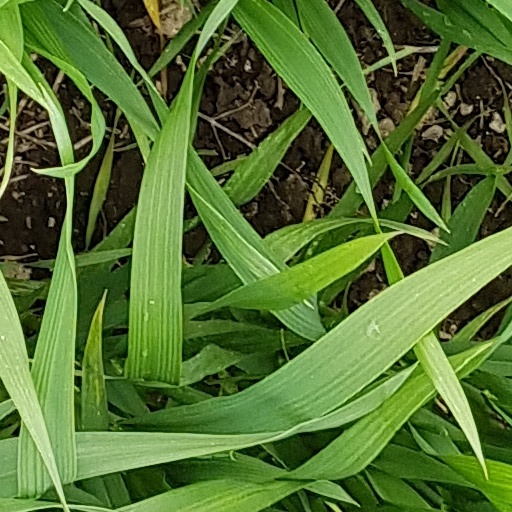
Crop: wheat